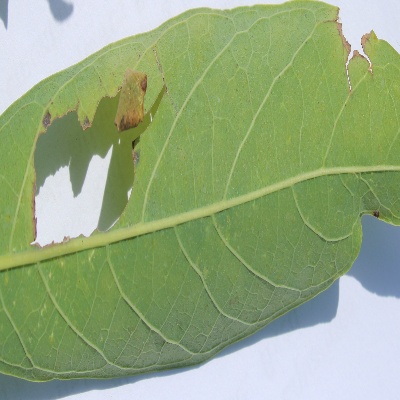
Crop: Cassava
Condition: bacterial blight